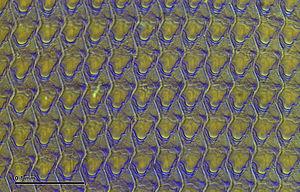
La radula est une sorte de langue constituée d'une lame basale munie de nombreuses dents chitineuses, formant une râpe, que l'on trouve dans la cavité buccale des mollusques. Elle permet à l'animal de brouter le périphyton en raclant le substrat, ou d'arracher des particules à de la matière morte ou en décomposition pour les espèces qui s'en nourrissent.